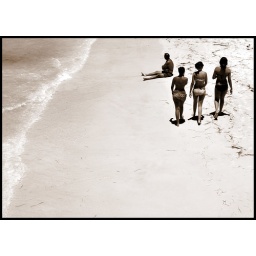
Best seat in the house - Clearwater Beach, Florida